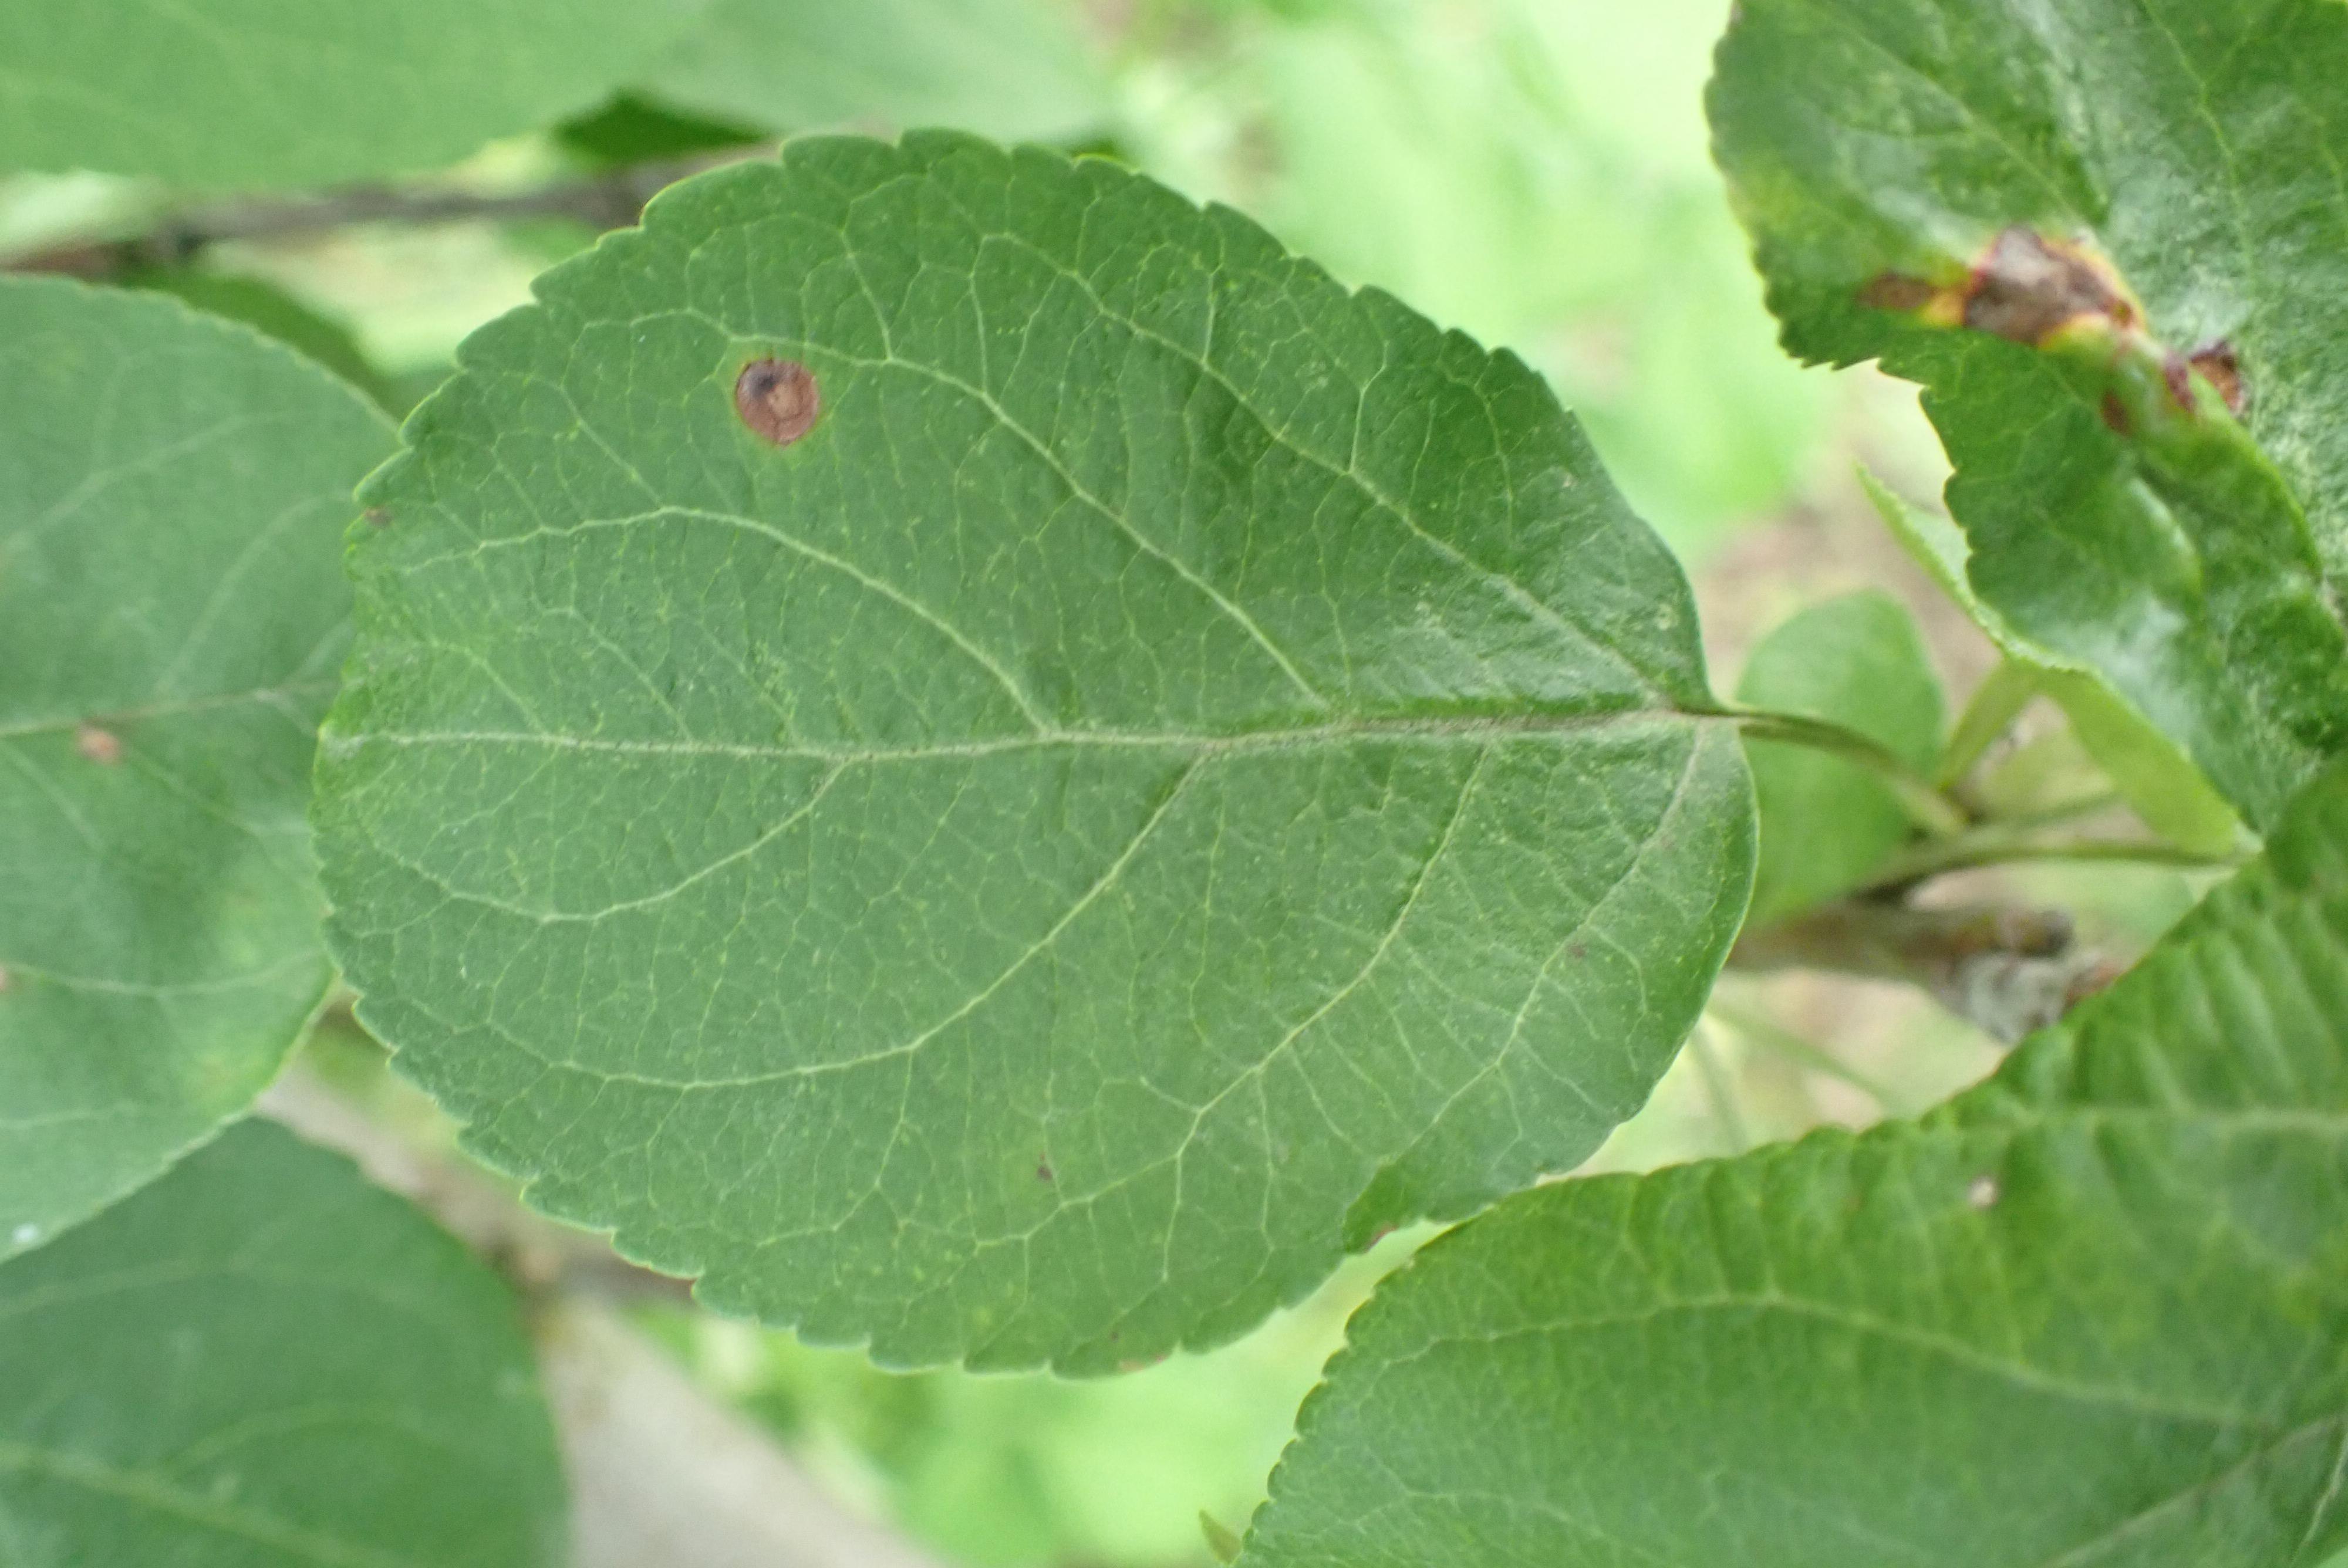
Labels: frog_eye_leaf_spot